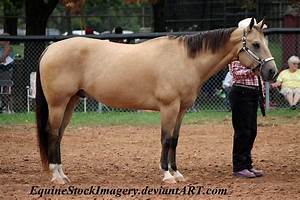
Label: cavallo